List of cities in Tokushima Prefecture by population

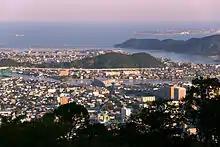
Tokushima

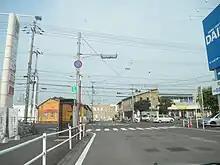
Anan

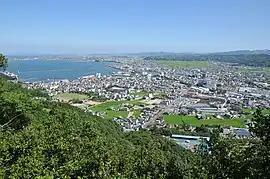
Komatsushima

The following table lists the 19 cities, villages and towns in Tokushima with a population of at least 5,000 on October 1, 2020, according to the 2020 Census. The table also gives an overview of the evolution of the population since the 1995 census.